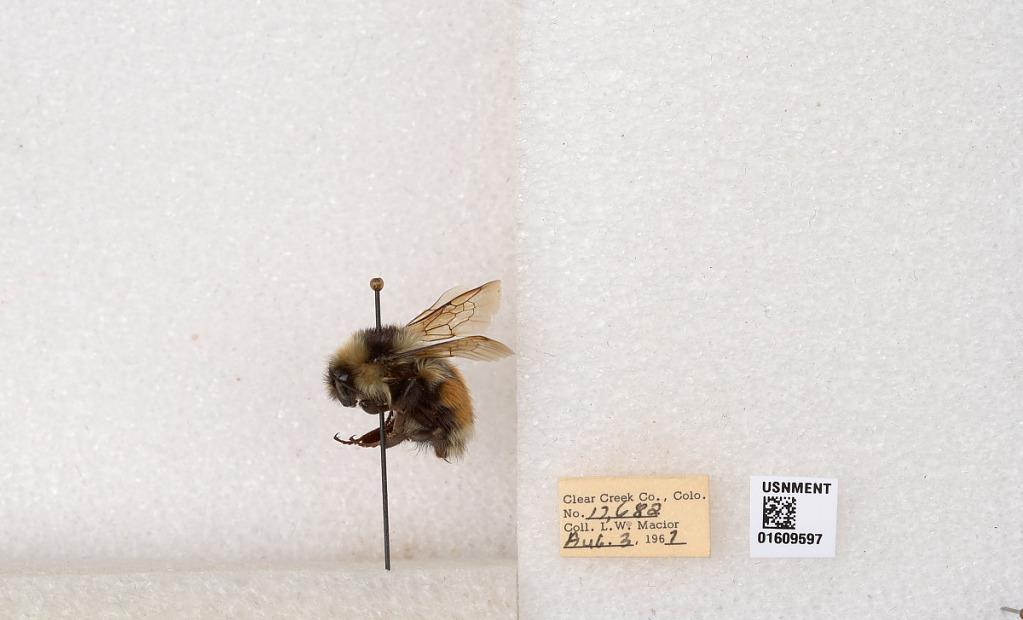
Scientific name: Bombus (Pyrobombus) sylvicola Kirby
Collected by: L. Macior
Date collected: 1967-8-3
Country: United States
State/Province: Colorado
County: Clear Creek
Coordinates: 39.6856, -105.645